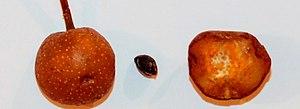
Fruit et pépins du Poirier de Chine Pyrus calleryana d'Ivry sur Seine
Le poirier de Chine est une espèce de plantes dicotylédones de la famille des Rosaceae, originaire de Corée et du Japon. Il doit son nom latin et anglais à un missionnaire français nommé Joseph-Marie Callery qui le ramena de Chine en 1858.